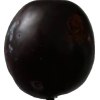
Label: plum